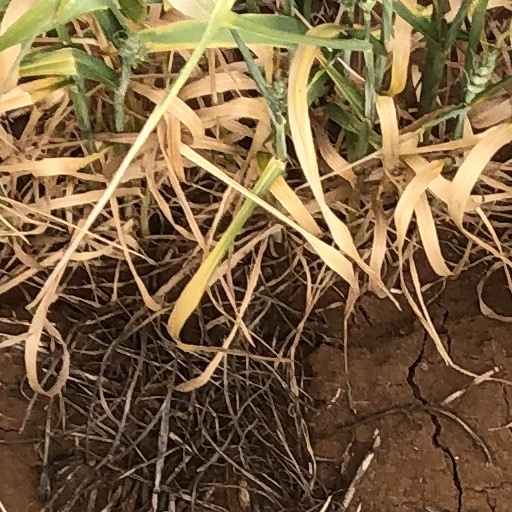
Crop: wheat